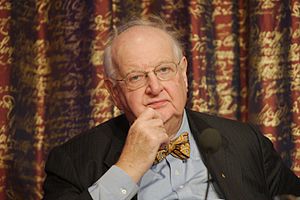
Angus Deaton
Angus Stewart Deaton er en britisk/amerikansk økonom, der bl.a. har forsket i de økonomiske udfordringer i udviklingslandene og mere generelt i forbrugsteori. I 2015 modtog han Nobelprisen i økonomi for sine analyser af "forbrug, fattigdom og velfærd".